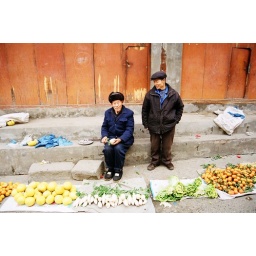
the amazing Sunday morning market in Langzhong. They gave me some oranges for free!